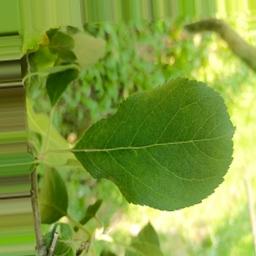
Label: Healthy